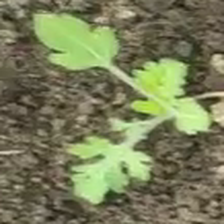
Weed species: Gajar_gavat_(Parthenium hysterophorus)